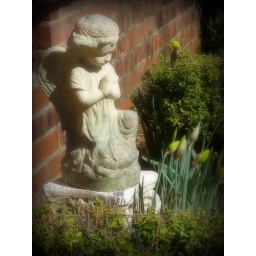
Angel in the flower bed along the front porch.